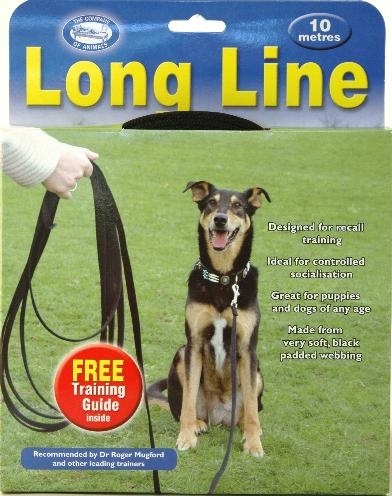
The Company Of Animals Coa Clix Looplijn Zwart
Brand: The Company of Animals
De Clix lijn is een essentieel hulpmiddel bij training. De hond zal zich vrij voelen maar zal toch onder uw controle zijn.
Category: Animals & Pet Supplies > Pet Supplies > Pet Leashes > Training Leashes